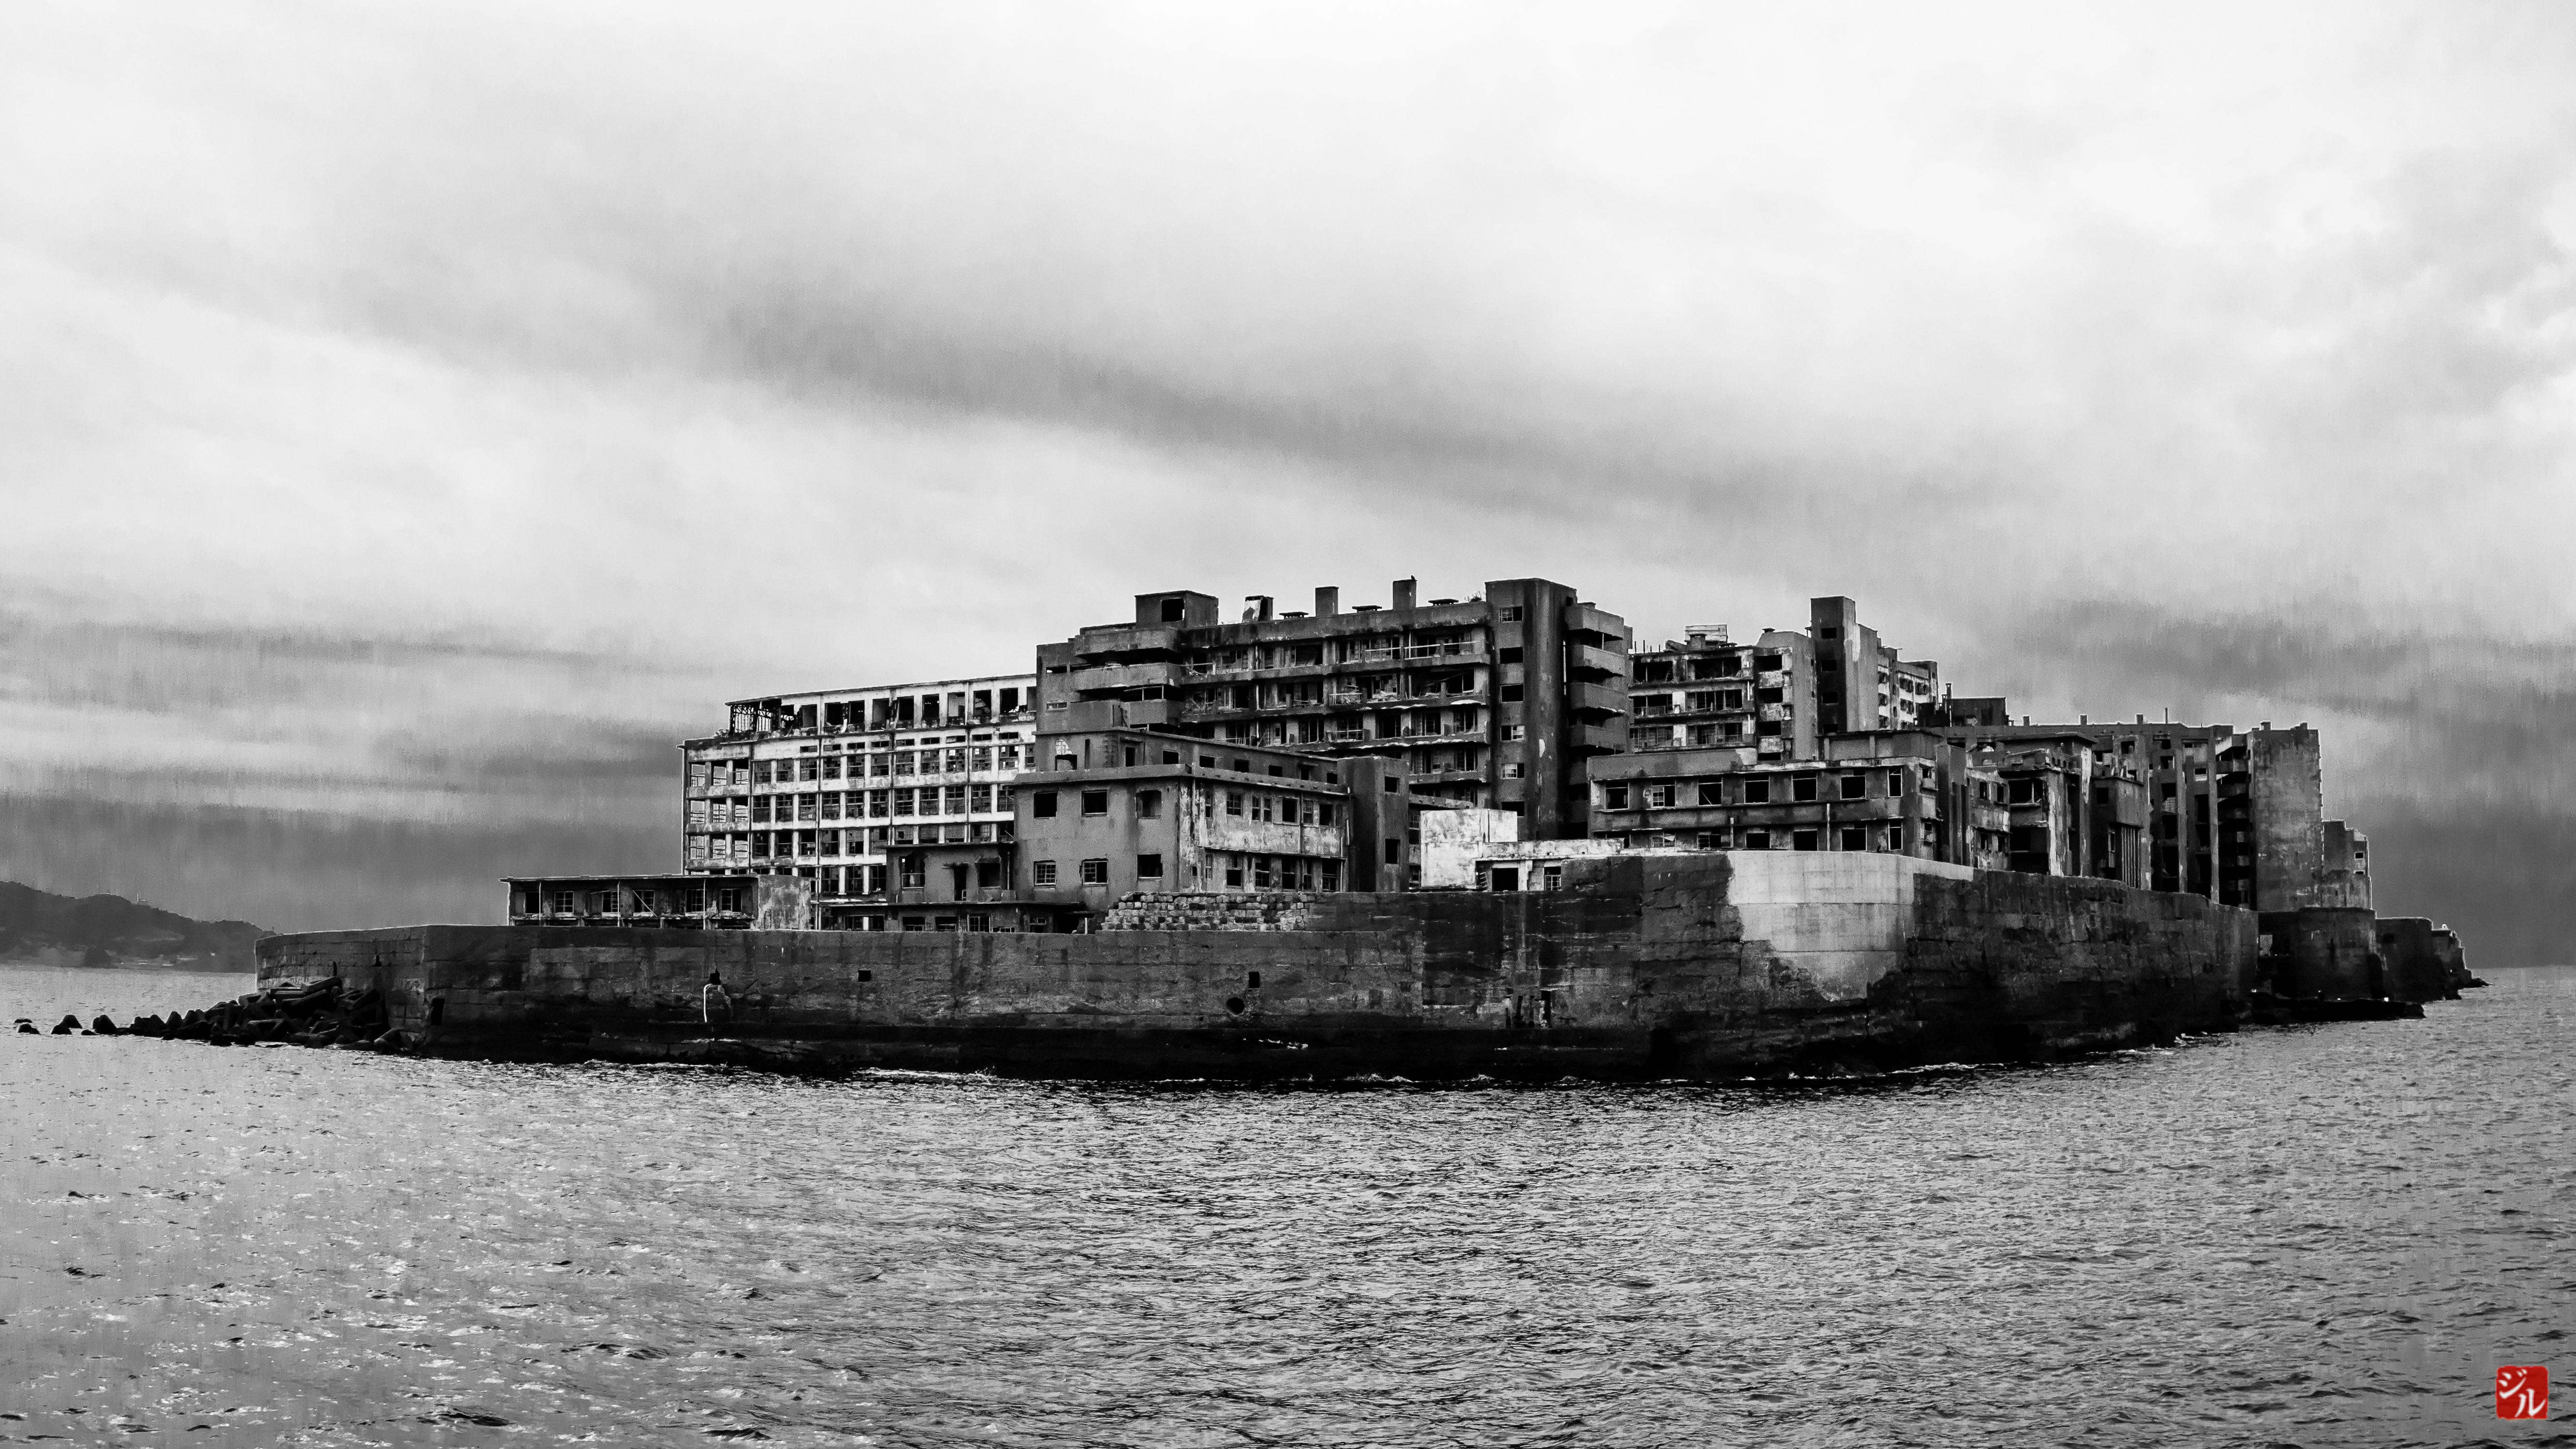
sea, black and white, ship, transport, vehicle, monochrome, waterway, blackwhite, cool image, japon, nagasaki, gunkanjima, unesco, mine, meiji, ile, watercraft, coal, noirblanc, worldheritage, blackdiamond, hashima, mitsubishi, charbon, nagasakiken, nagasakishi, freight transport, ocean liner, monochrome photography